List of Game of Thrones characters

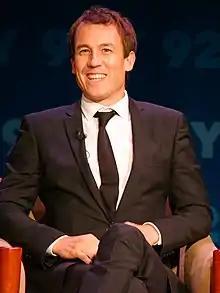
Tobias Menzies

is the sister of Ned Stark, who was promised to wed Robert Baratheon, but was supposedly kidnapped and raped by Rhaegar Targaryen. During the tourney at Harrenhal, Rhaegar rode past his wife, Elia Martell, and placed a crown of winter roses in Lyanna's lap. Lyanna in fact loved Rhaegar, and was married to him in secret. At the Tower of Joy, Lyanna is being protected by several members of the Kingsguard when Ned arrives to try to find her. Defeating Ser Arthur Dayne of the Kingsguard, Ned enters the Tower of Joy where he finds Lyanna in a bed of blood, but still alive. Lyanna asks Ned to promise to protect her son, who is revealed to be Jon Snow, and prevent Robert from killing him by hiding his Targaryen lineage.